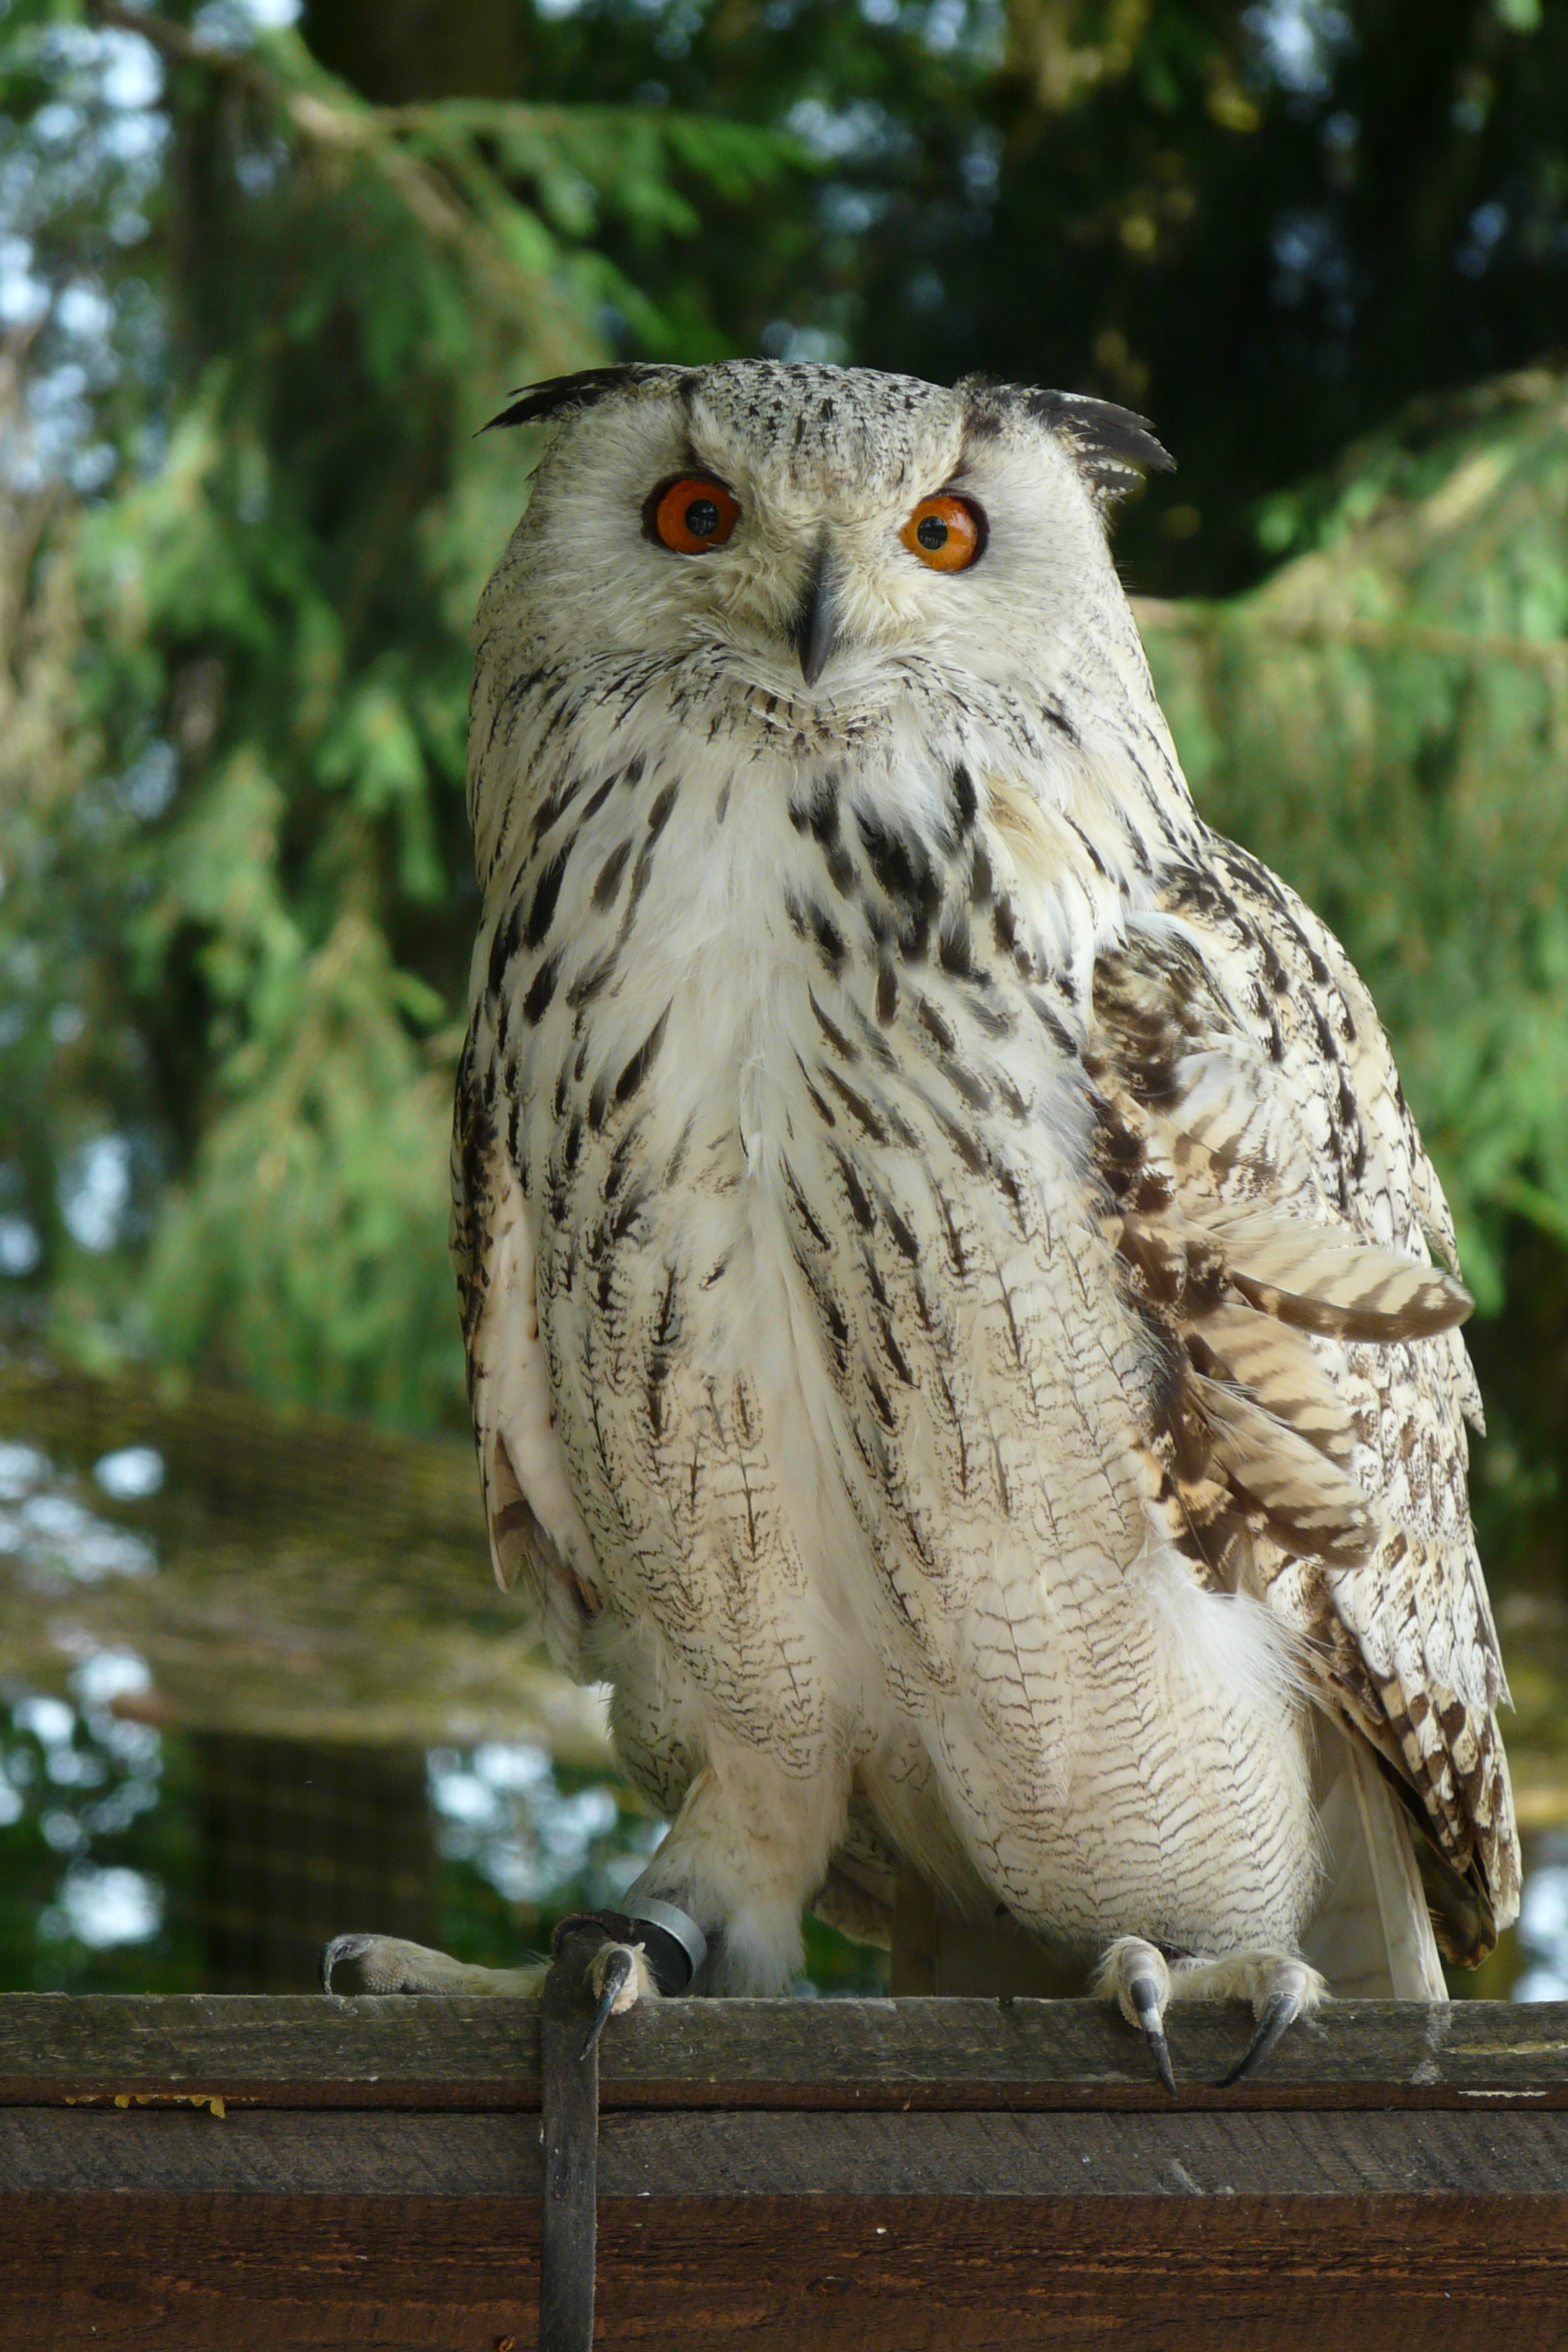
bird, wing, wildlife, beak, owl, fauna, bird of prey, vertebrate, falcon, eagle owl, great grey owl, accipitriformes